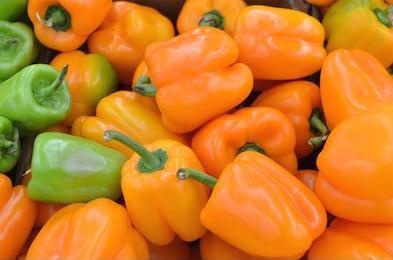
Label: capsicum